Alfred George Pither

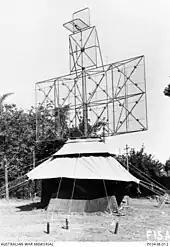
Mark 1A Light Weight Air Warning (LW/AW) Radar. The canvas tent enclosure and flies are in position, surrounding the A frame of the radar. On top of the AW Array is the Interrogator Array and above that the Responser Array.

On 23 October 1939, shortly after the outbreak of Second World War, Pither was posted to the staff of RAAF Headquarters, where he developed the signals training regimen for the Empire Air Training Scheme, introducing a new curriculum for Wireless Mechanics and Signals training at Point Cook. In September 1940, he was sent to the UK for a training course on radar, then a new and secret development. Promoted to temporary wing commander on 1 January 1941, he returned to Australia by way of the United States and Canada, where he studied the latest developments. While he was in Canada, he married a Sydney-born woman, Lillian Ruth Ball, at Christ Church Cathedral in Vancouver on 13 April 1941.